Aineta aryballos

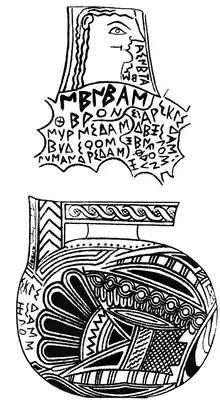
Line drawing of the aryballos, showing the decoration and inscription

The handle of the vase is inscribed with a drawing of the head of a woman, with a list of nine men's names on the vase body below it, separated from each other and the portrait by three dividing lines. Similar female portraits are common on other Corinthian vases of the type. All of the names, as well as the drawing, were inscribed at the time of the vase's manufacture. The writing uses the Corinthian alphabet.